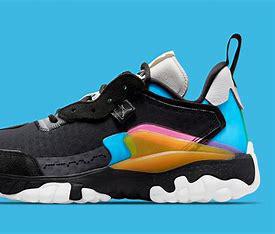
Brand: Jordan
Model: Delta 2